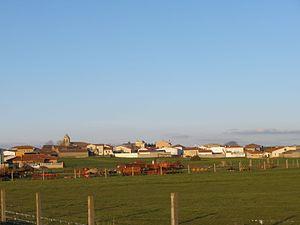
Tardáguila est une commune de la province de Salamanque dans la communauté autonome de Castille-et-León en Espagne.